Janet Gladys Aitken

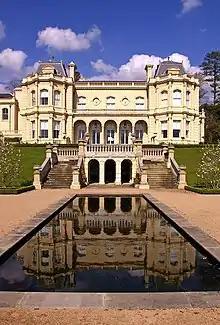
Cherkley Court, Aitken's childhood home in Surrey

In 1910 the family moved from Canada to the United Kingdom, and her father bought Cherkley Court, a mansion in Surrey. She grew up with her family entertaining Sir Winston Churchill, Rudyard Kipling, and David Lloyd George at their home. In July 1916, Aitken's father was created a baronet by George V. On 23 January 1917 her father was elevated to the peerage as 1st Baron Beaverbrook, at which time she was entitled to use the style "The Honourable", as the daughter of a baron. After her mother died, her father married Marcia Anastasia Christoforides, the widow of his friend Sir James Dunn.